Calvin Coolidge

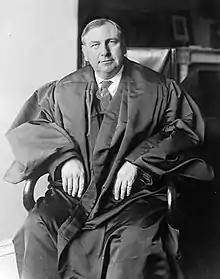
Coolidge appointed Harlan F. Stone first as attorney general and then as a Supreme Court justice.

Although some of Harding's cabinet appointees were scandal-tarred, Coolidge initially retained all of them out of conviction that as successor to a deceased elected president, he was obligated to retain Harding's counselors and policies until the next election. He kept Harding's speechwriter Judson T. Welliver. Stuart Crawford replaced Welliver in November 1925. Coolidge appointed C. Bascom Slemp, a Virginia Congressman and experienced federal politician, to work jointly with Edward T. Clark, a Massachusetts Republican organizer whom he retained from his vice-presidential staff, as Secretaries to the President, a position equivalent to the modern White House Chief of Staff.